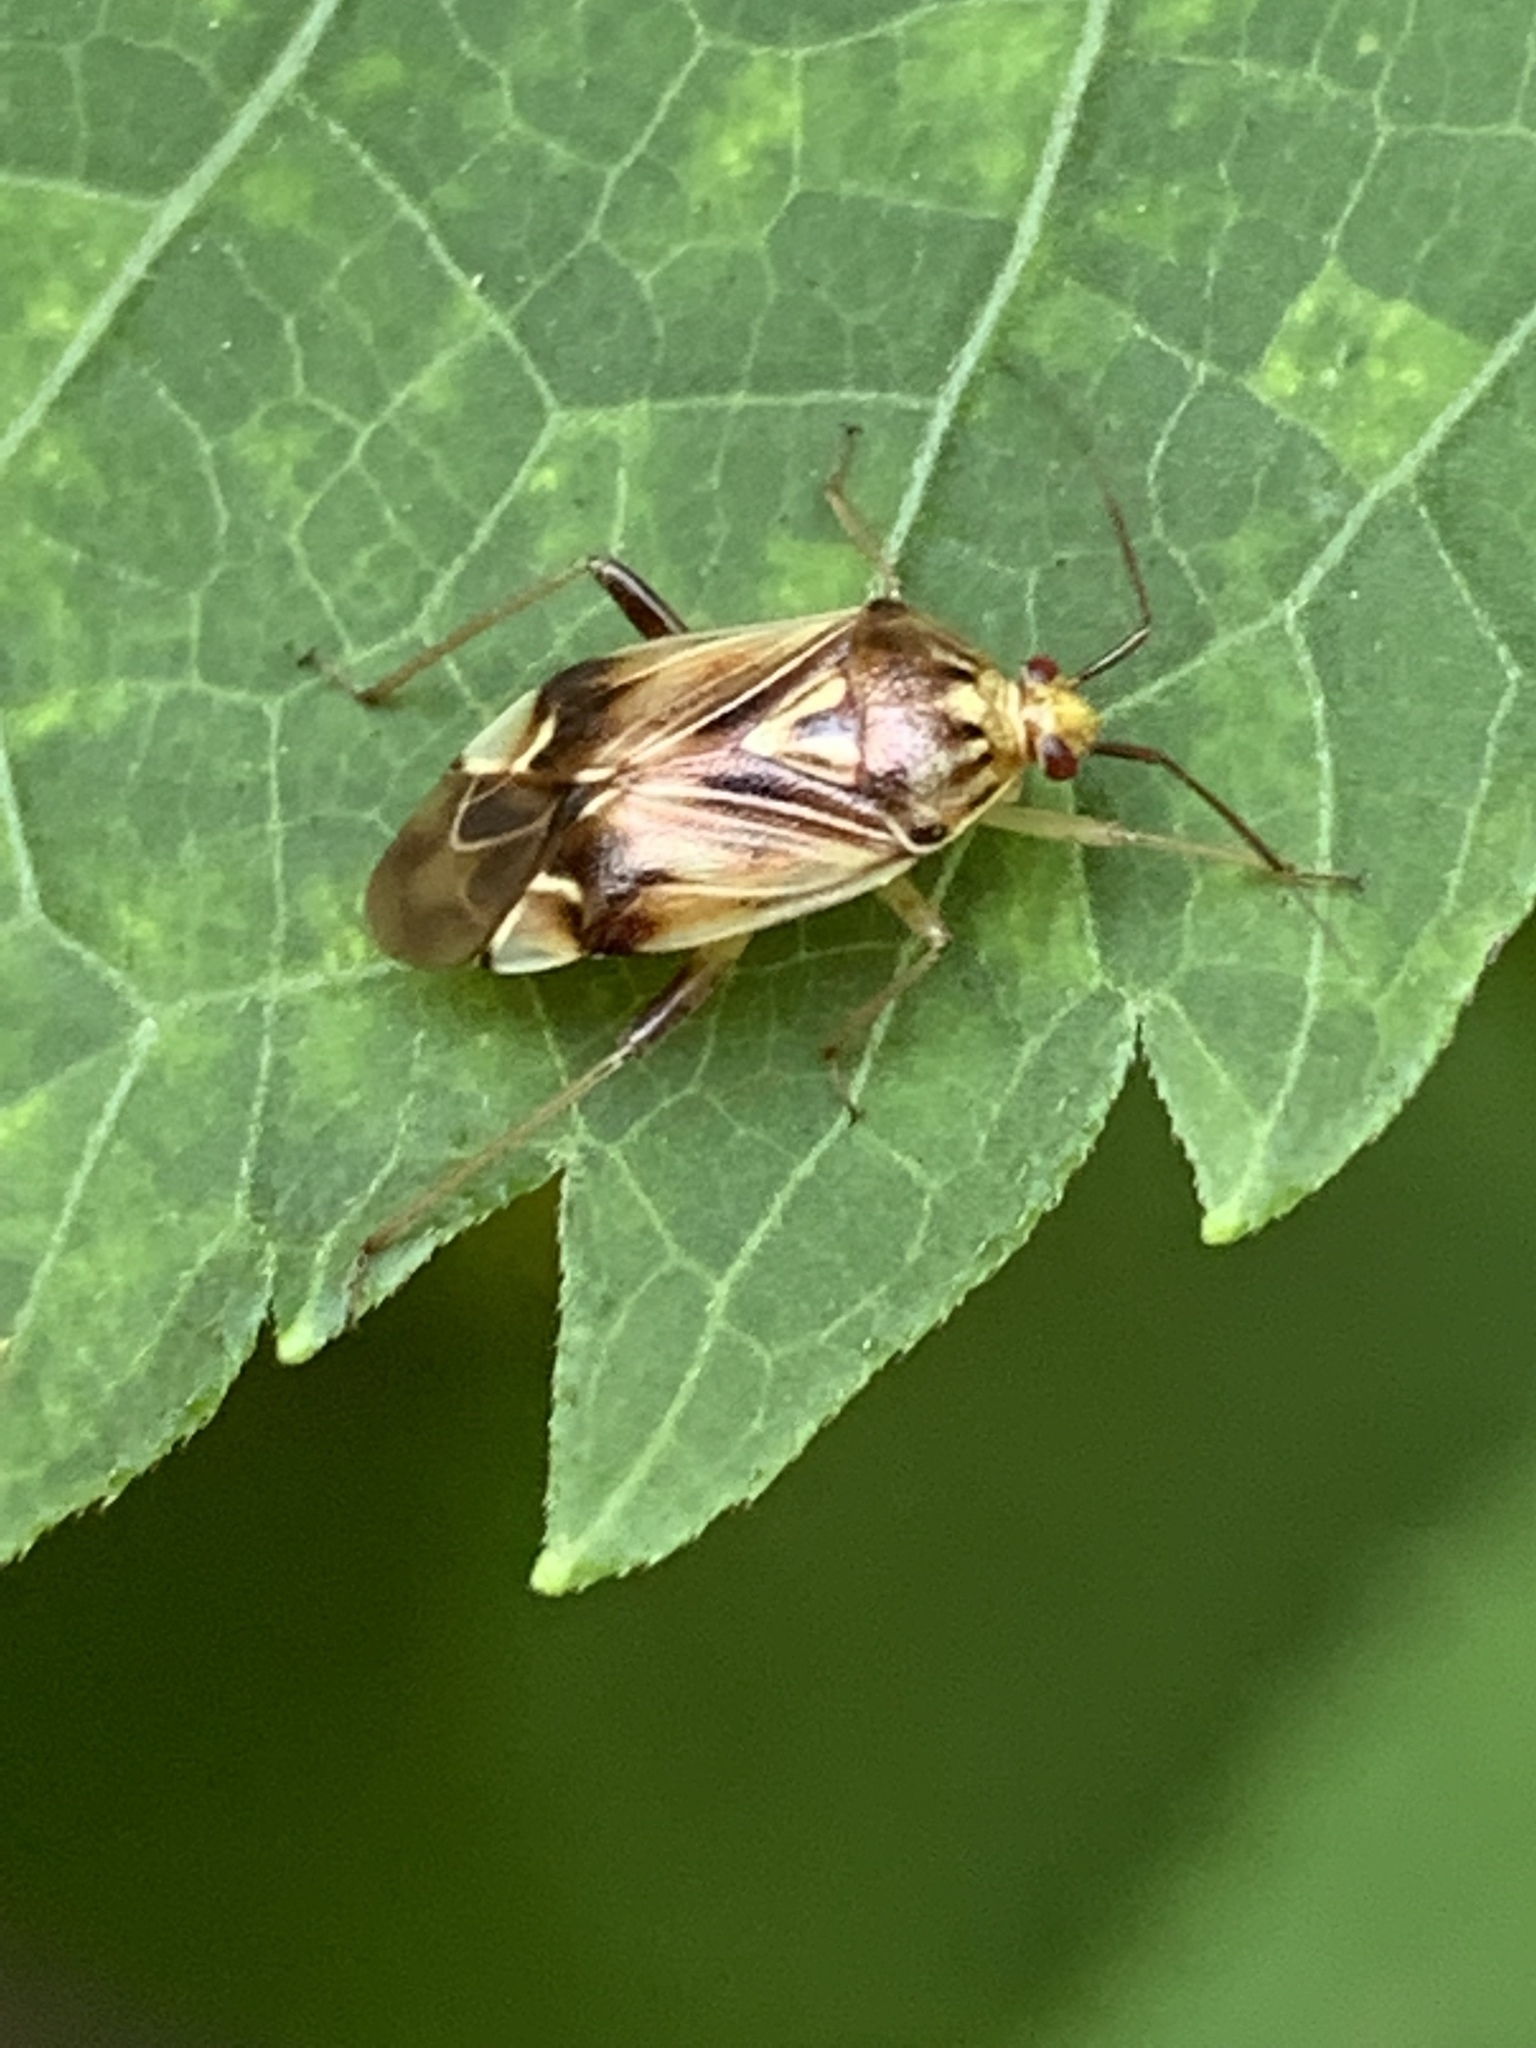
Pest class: lygus_bug